Women in punk rock

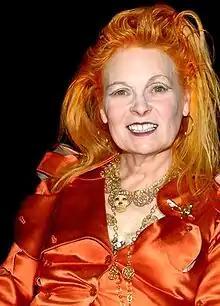
Vivienne Westwood, 2008

Pussy Riot's lyrical themes include feminism, LGBT rights, and government opposition. The collective considers Russian President Vladimir Putin to be a dictator, and opposes his policies.